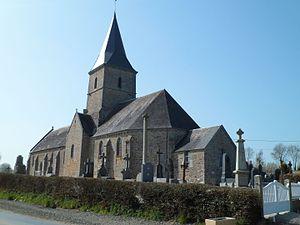
Église Saint-Pierre du Guislain
Le Guislain est une commune française, située dans le département de la Manche en région Normandie, peuplée de 135 habitants.